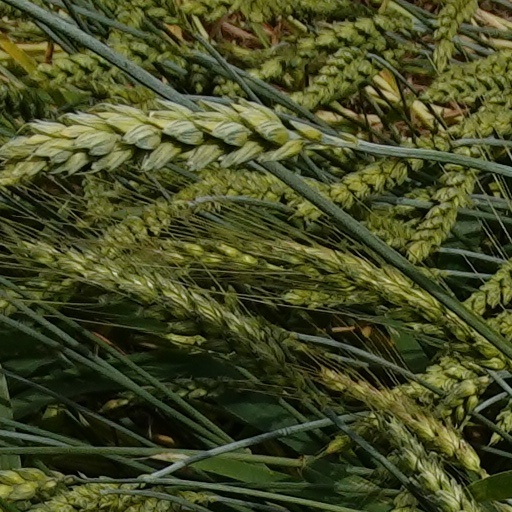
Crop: wheat